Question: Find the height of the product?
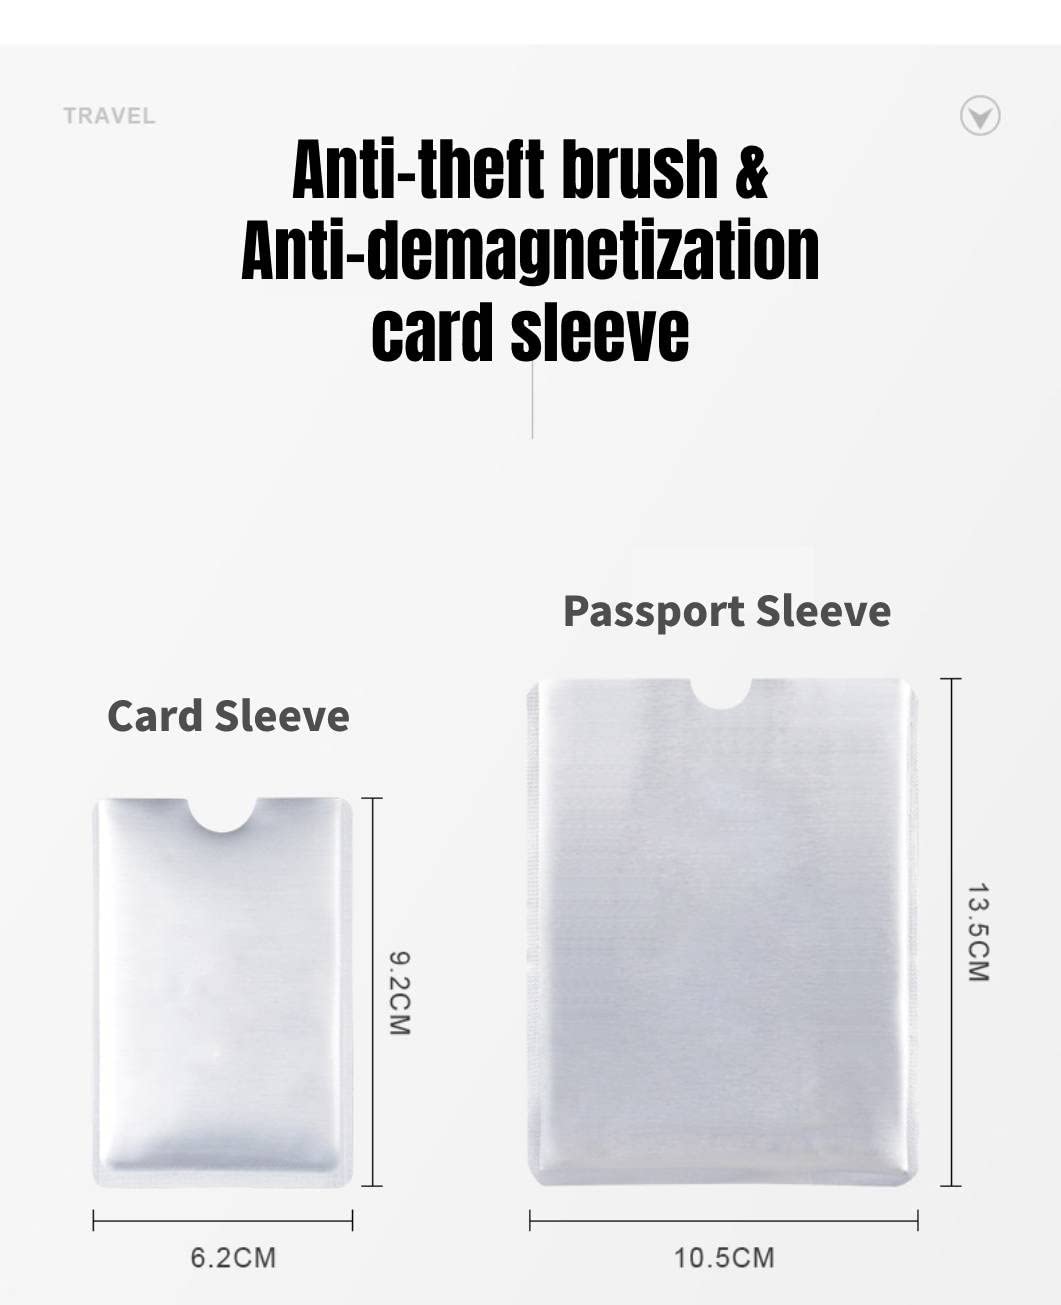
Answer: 13.5 centimetre